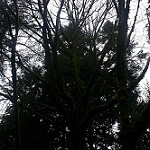
Label: forest